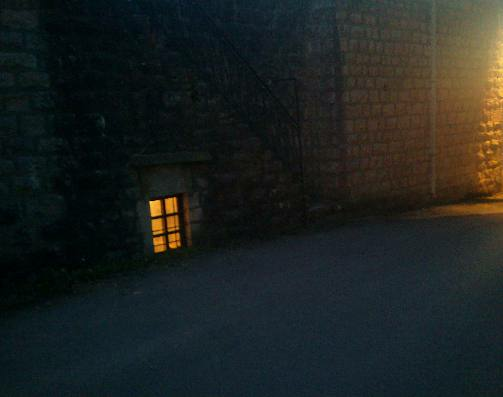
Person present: No